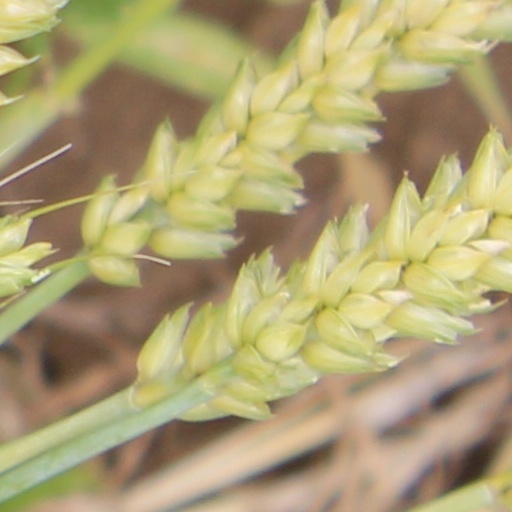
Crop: wheat